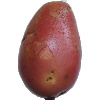
Label: Potato Red Washed 1